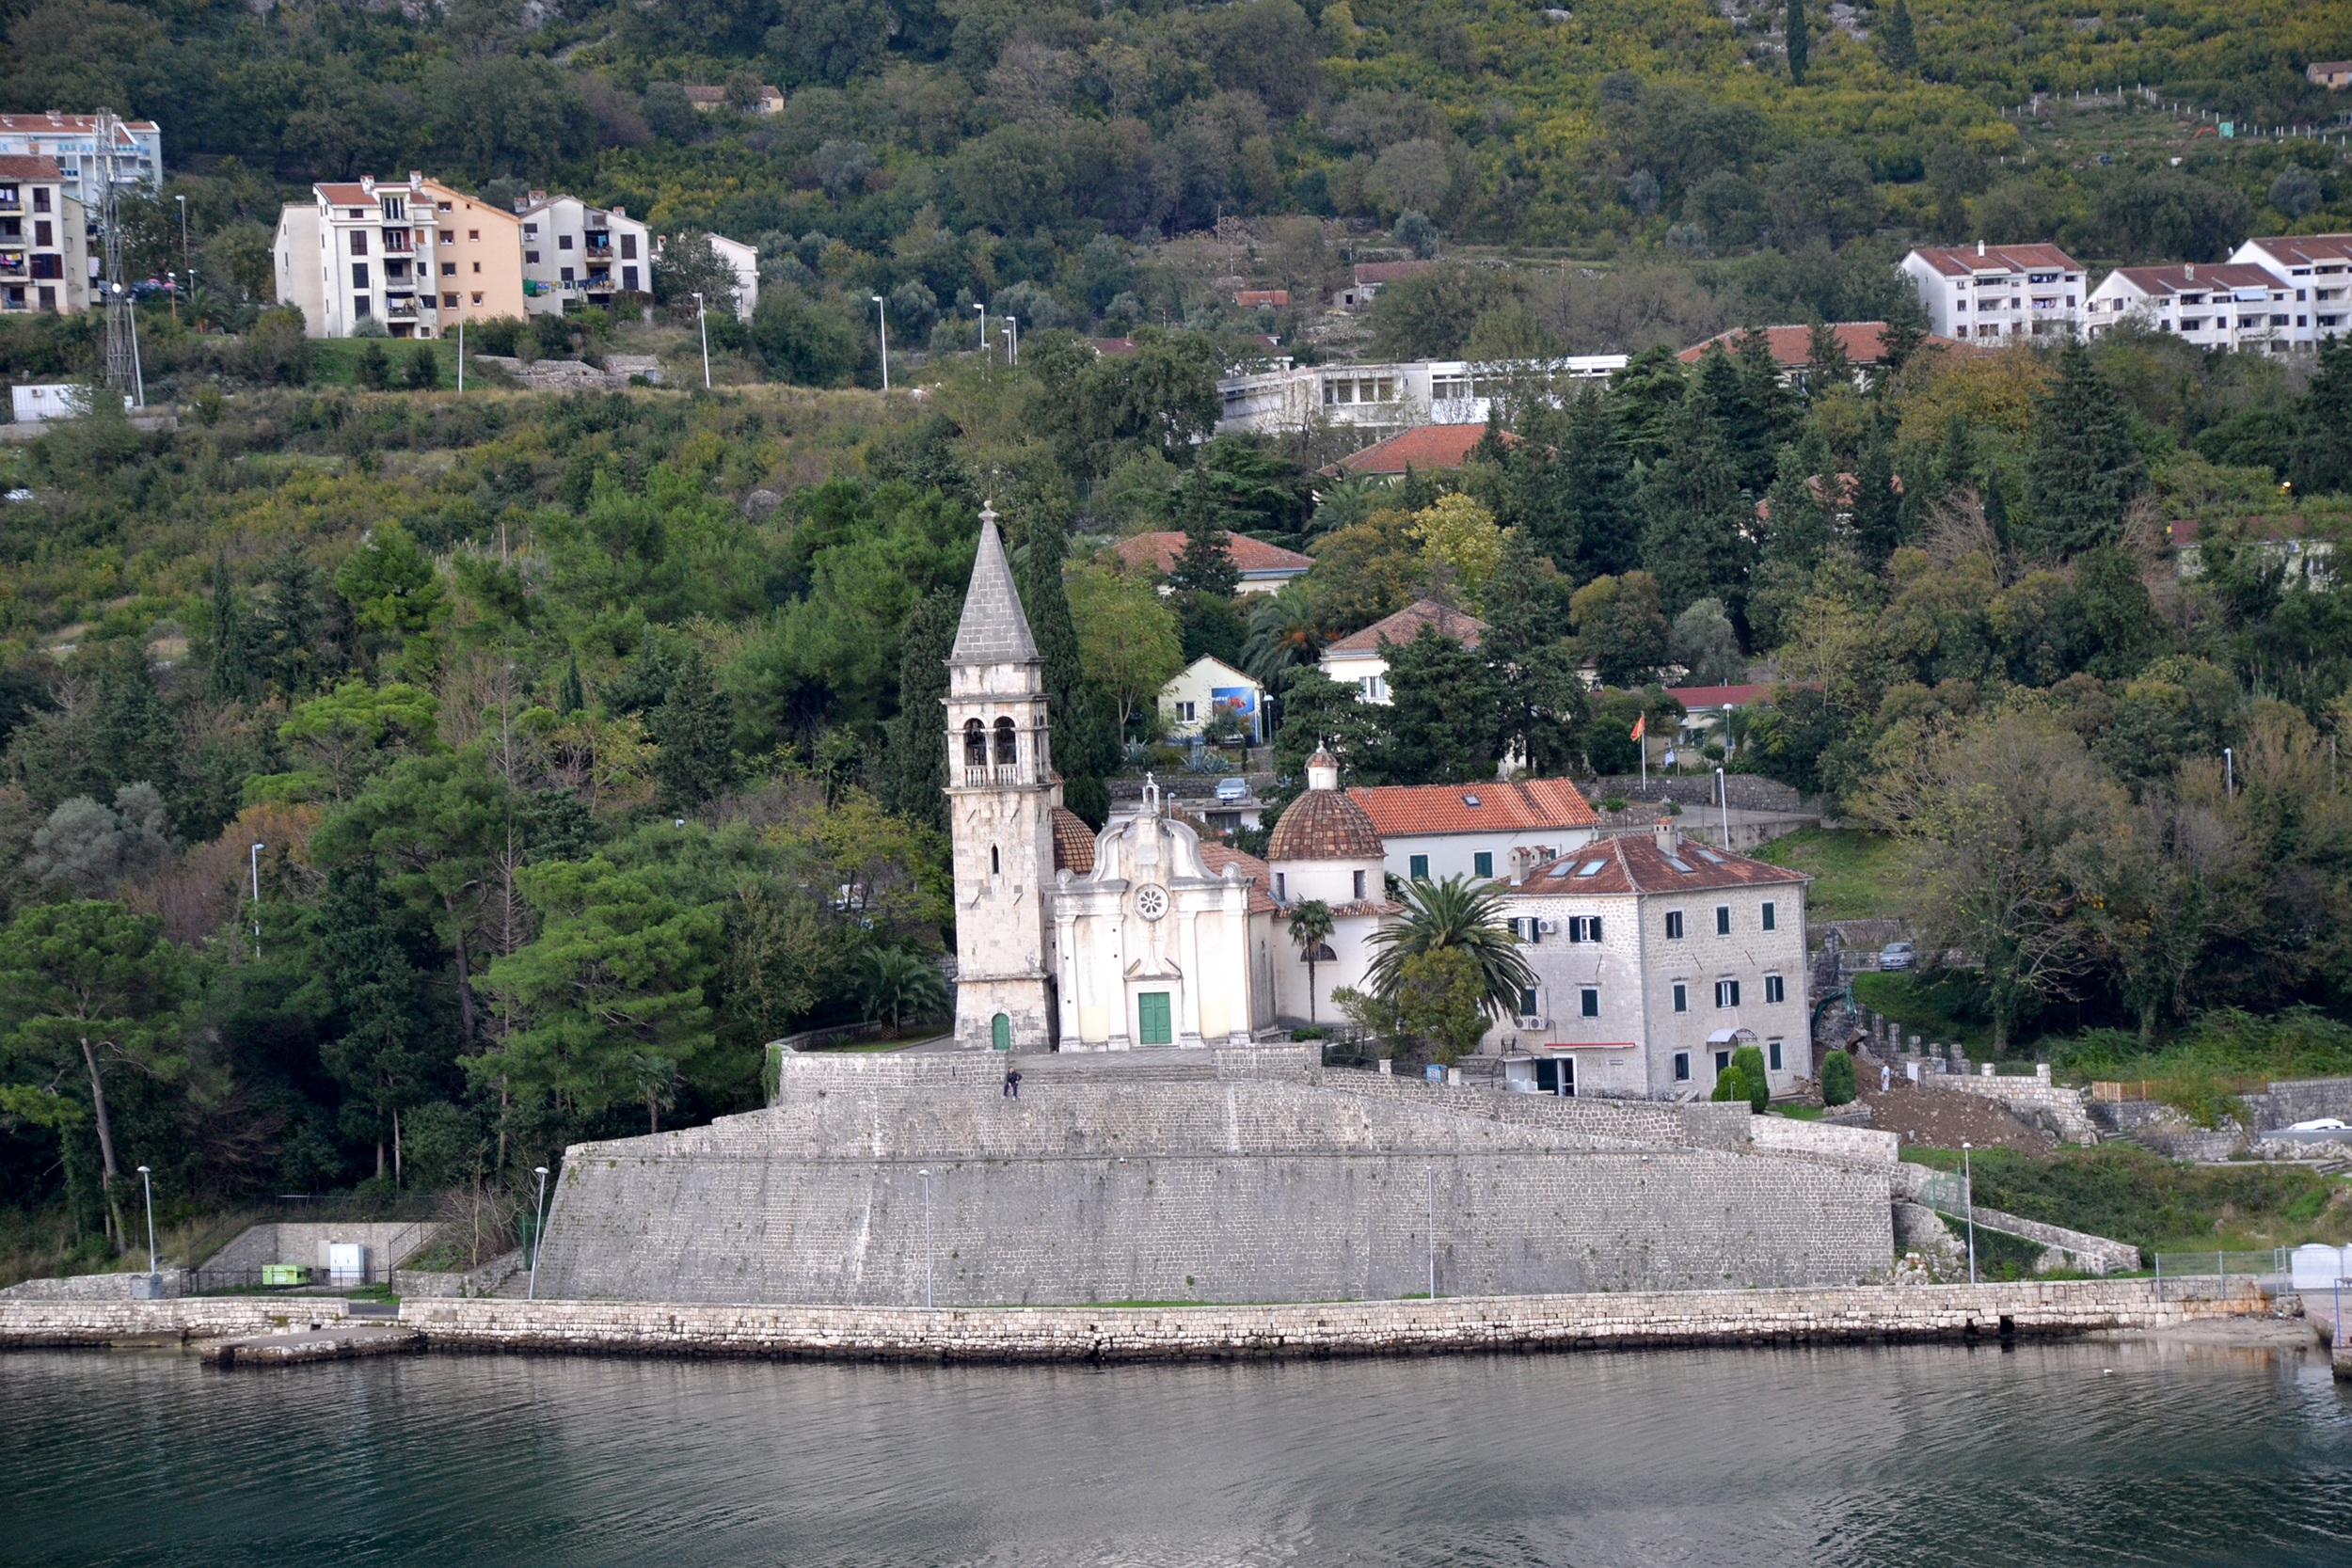
town, chateau, river, village, island, landmark, church, tourism, waterway, monastery, islet, montenegro